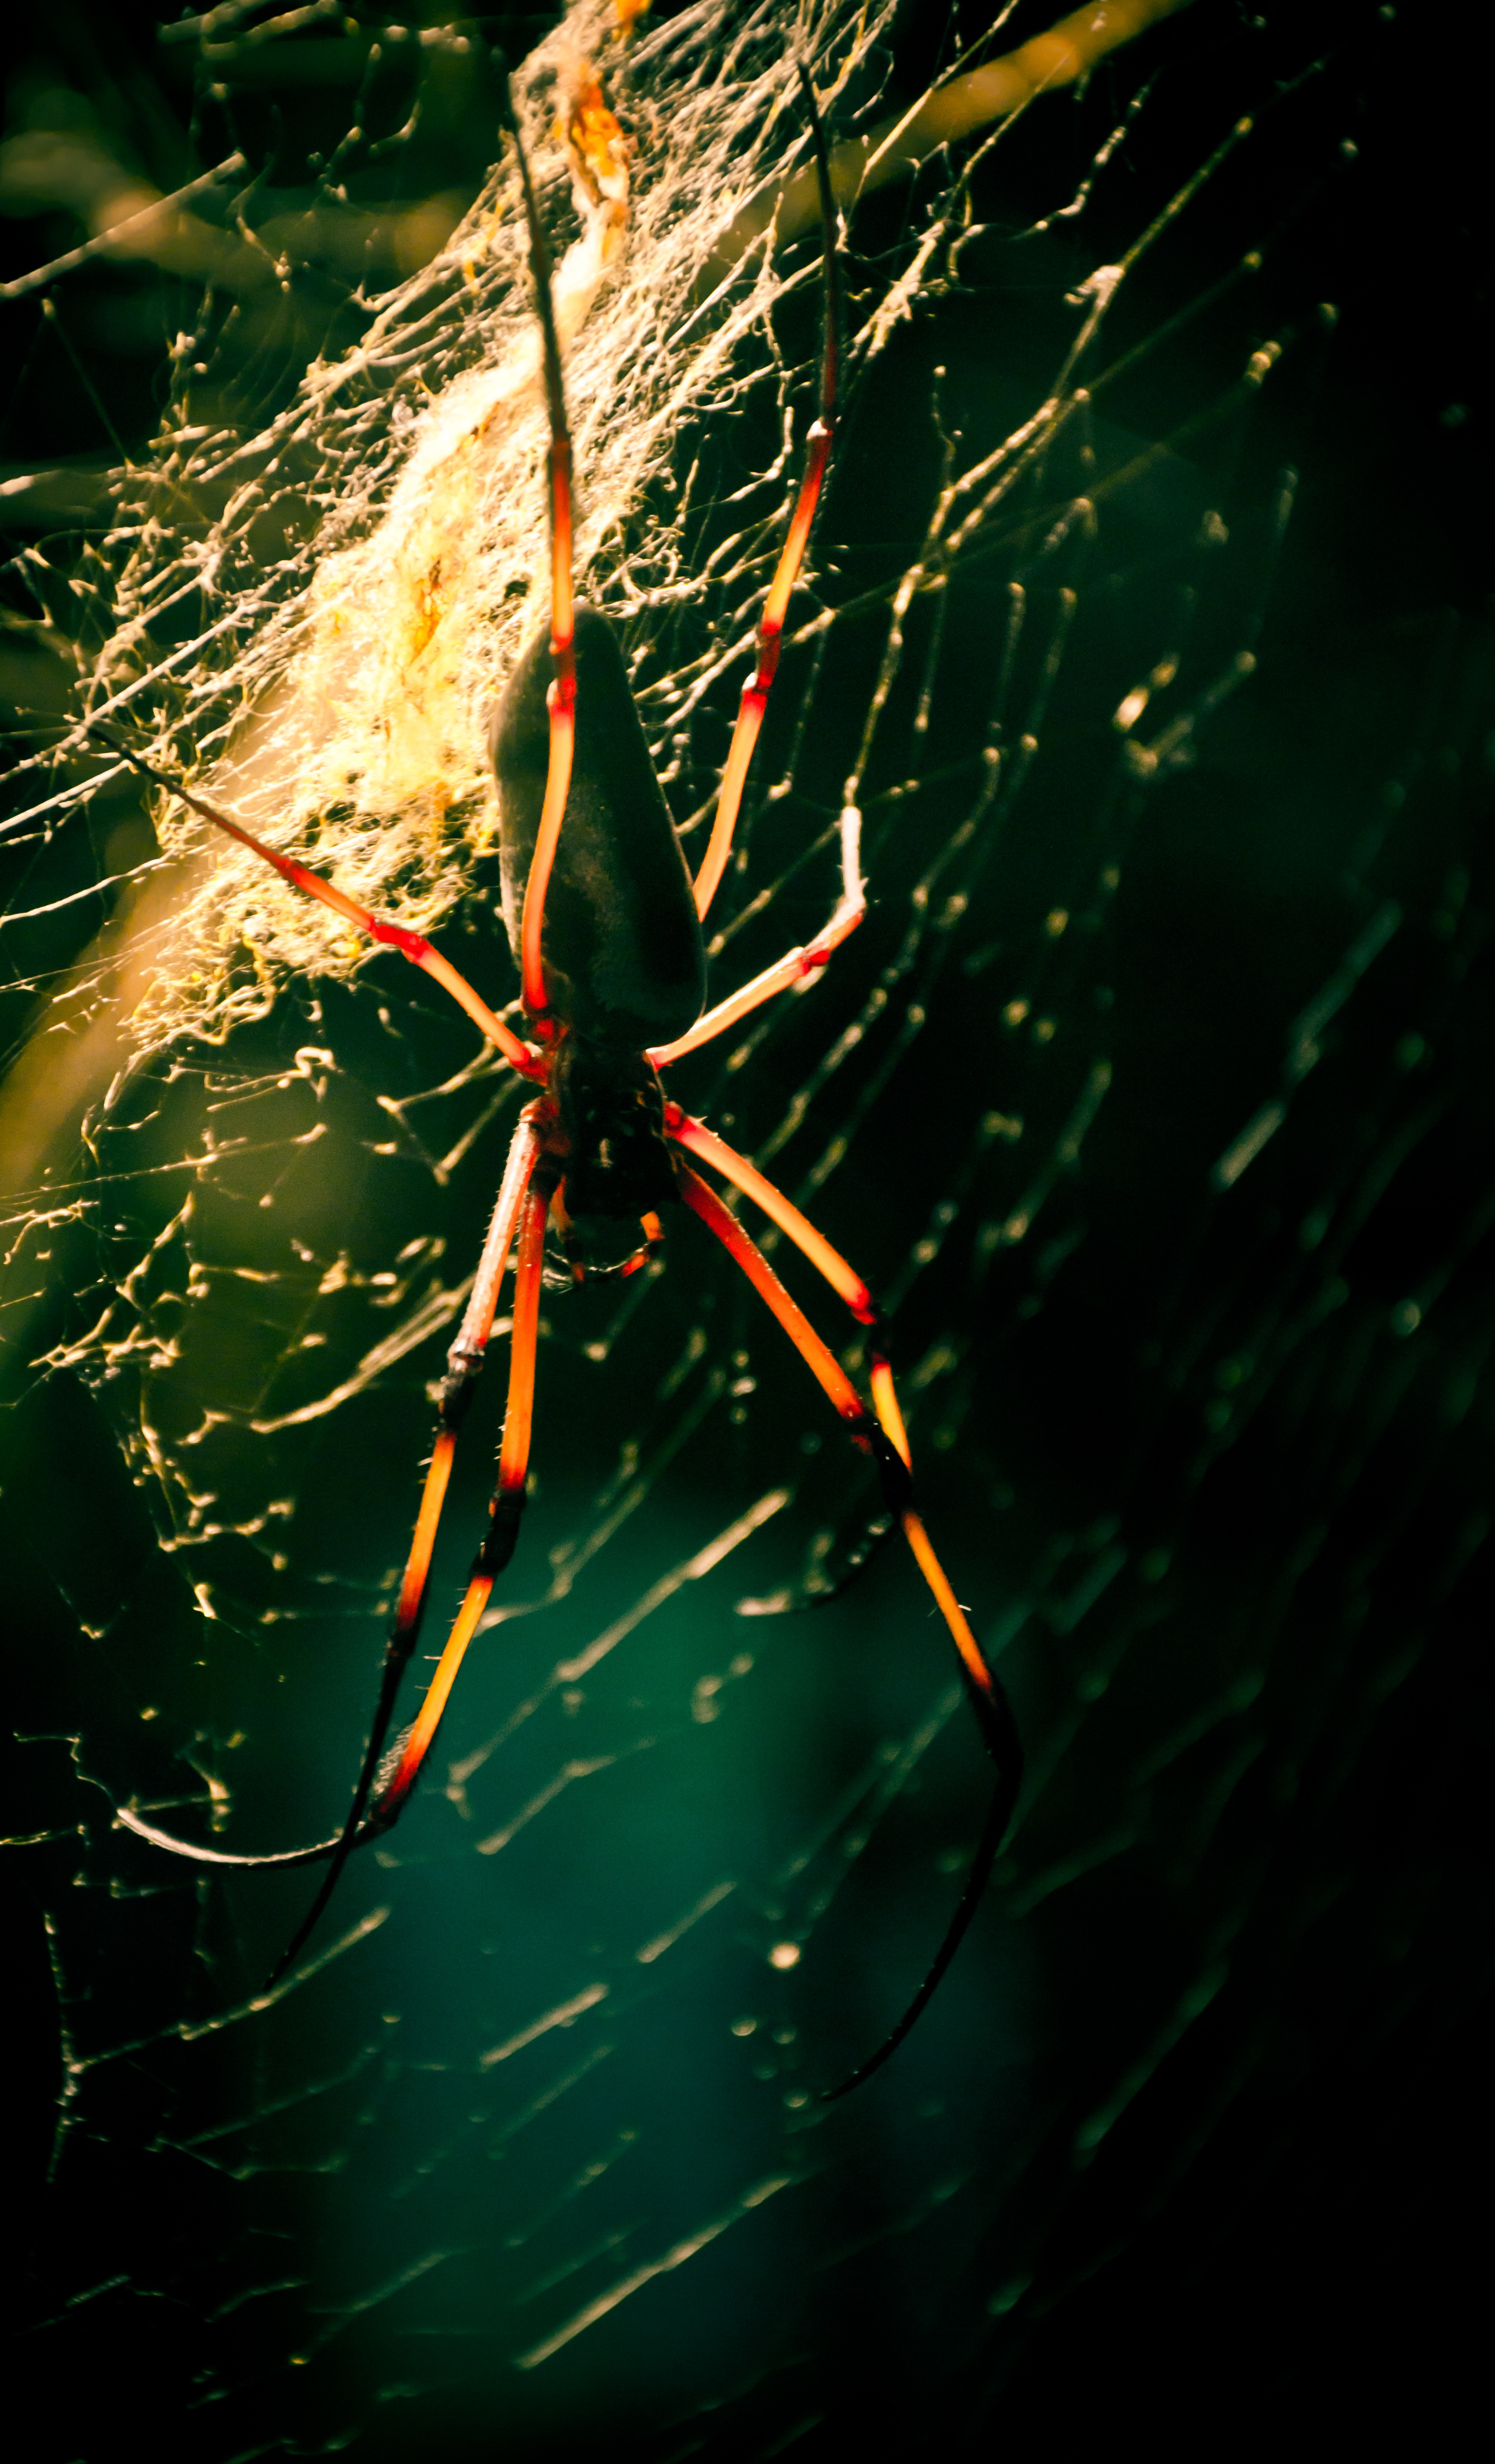
light, sunlight, leaf, flower, animal, green, reflection, insect, biology, darkness, invertebrate, cobweb, spider, dangerous, macro photography, lauer